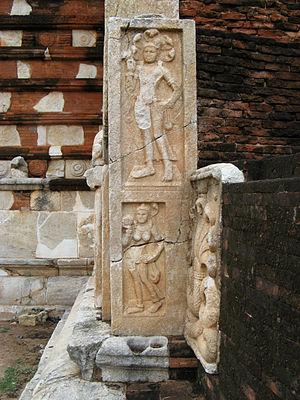
Le Jetavanaramaya est un stûpa du Sri Lanka situé dans les ruines du complexe du Jetavanavihara, dans l'ancienne capitale Anuradhapura. Sa construction a été débutée par le roi Mahasena après la destruction du Mahavihara et terminée par son fils Maghavanna I. Il abriterait la relique d'une partie d'une ceinture ou d'une courroie nouée par le Bouddha.